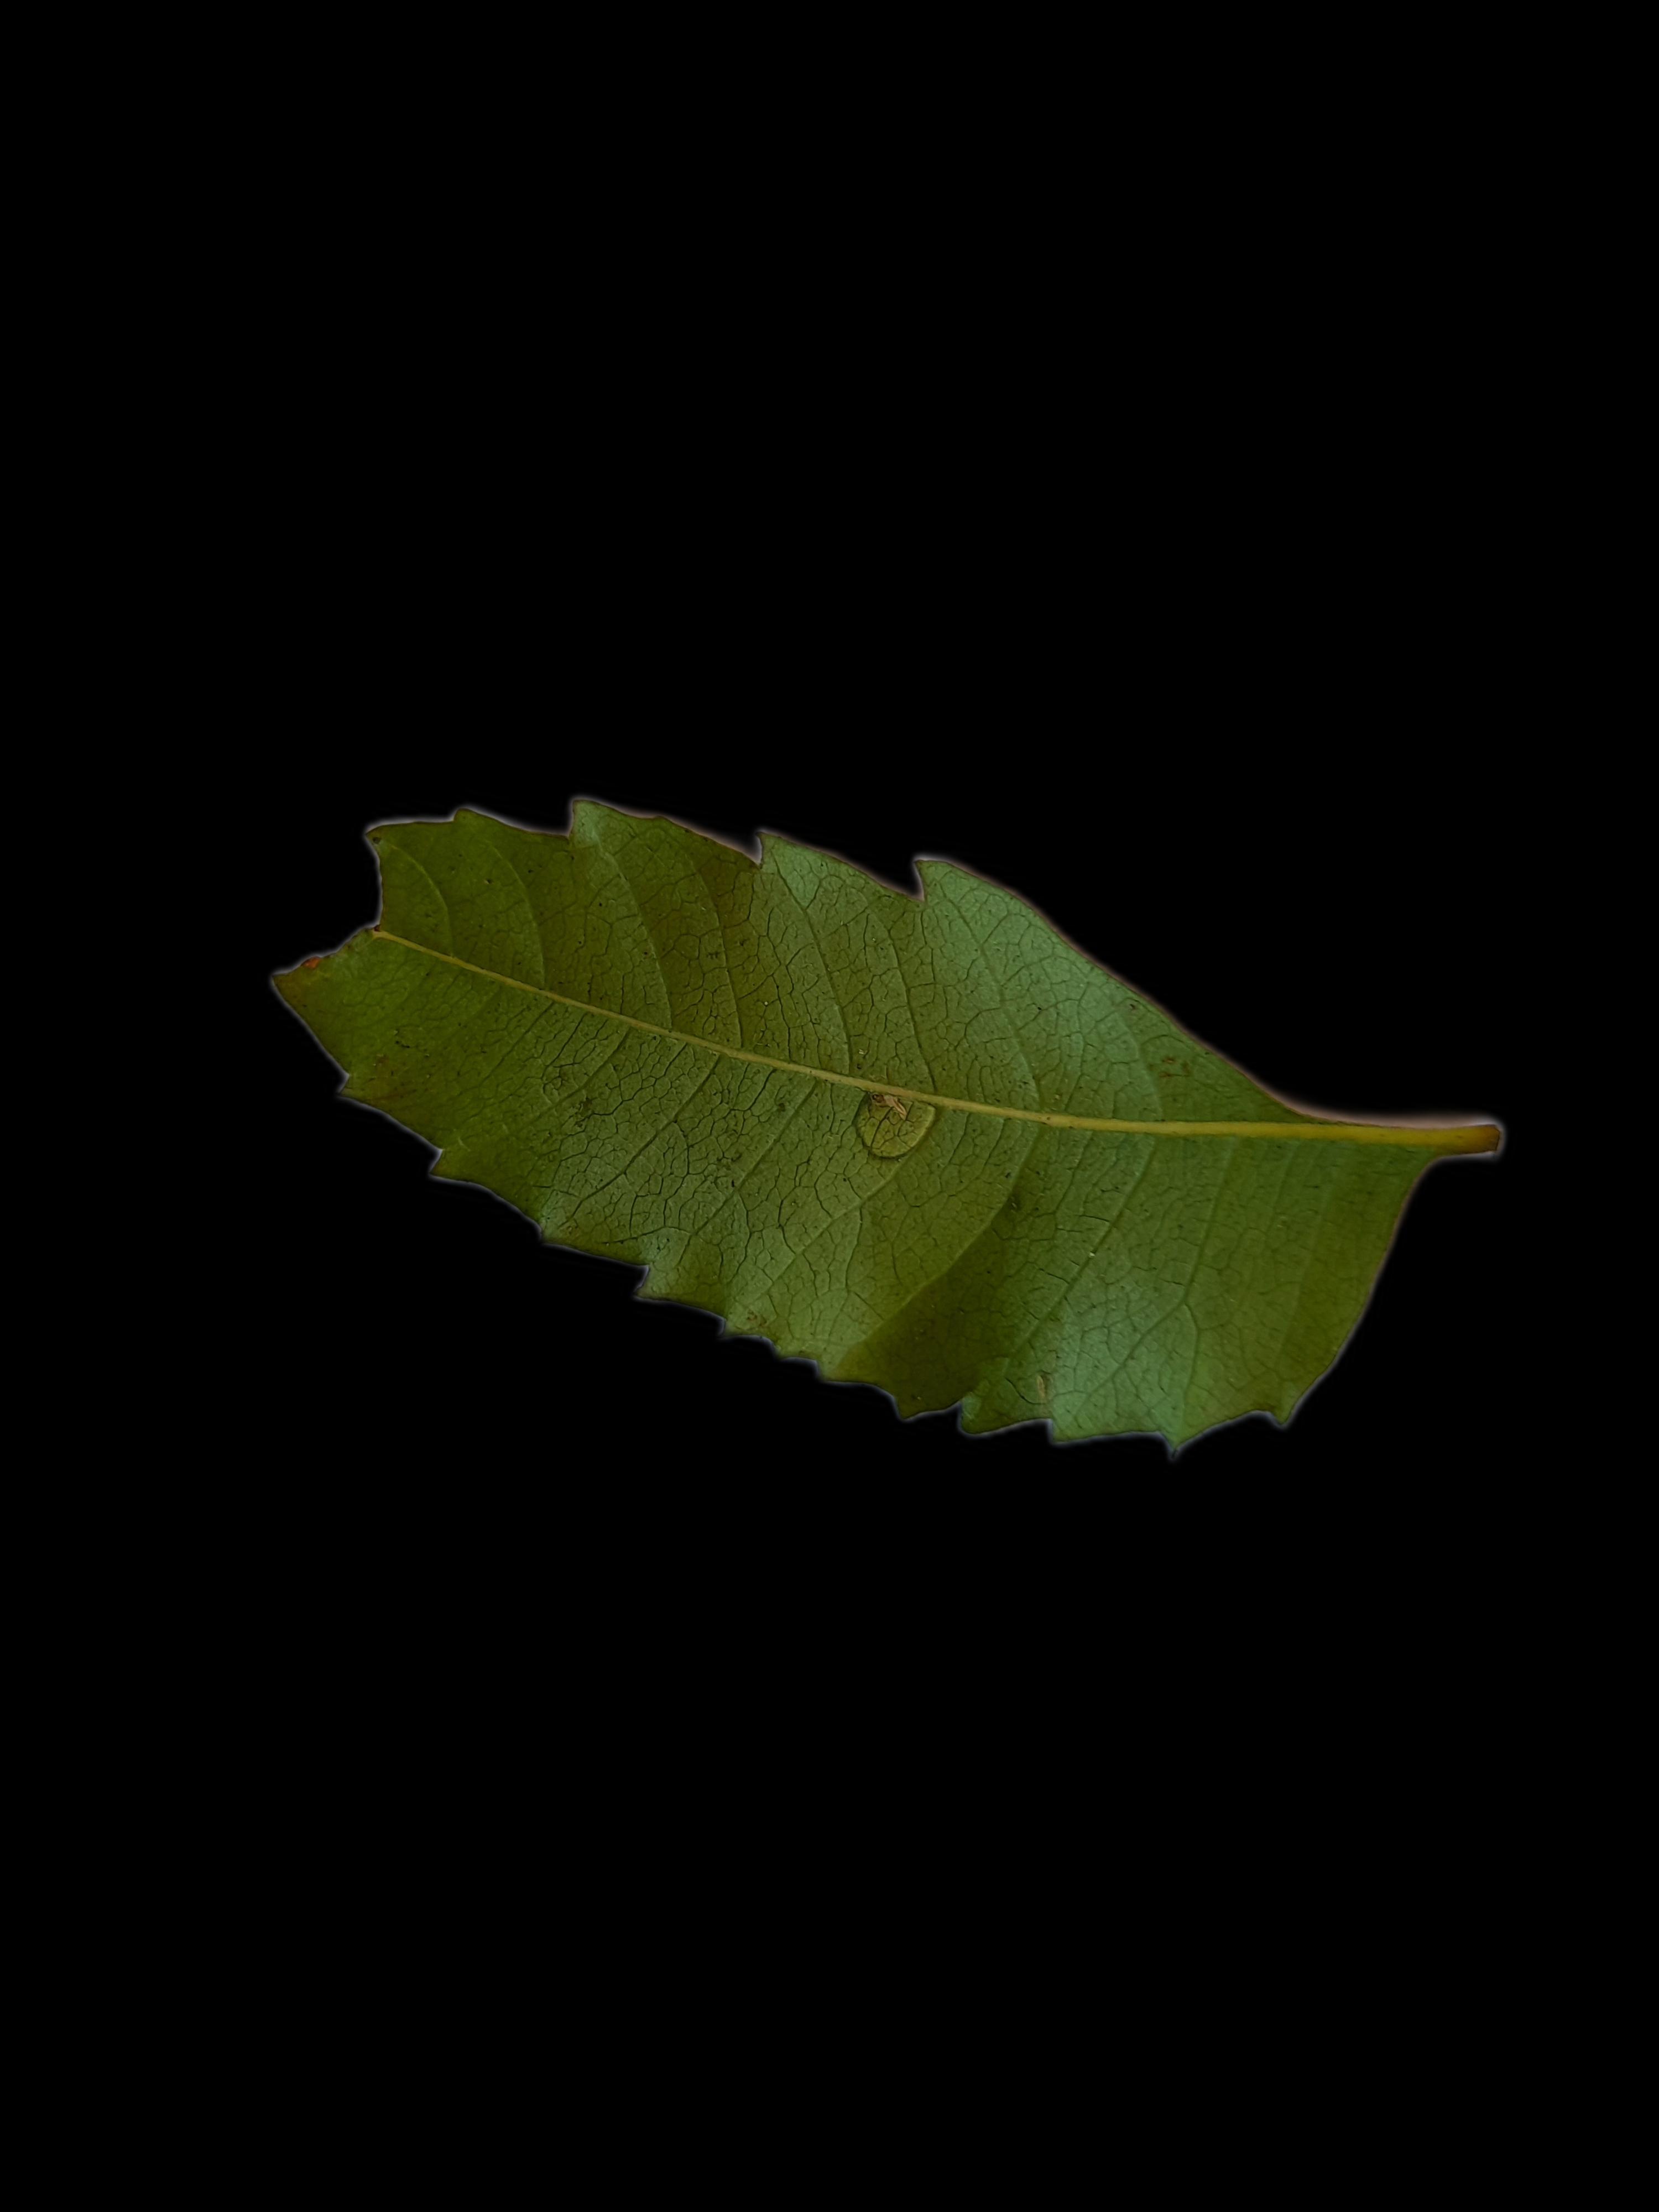
Plant: Neem